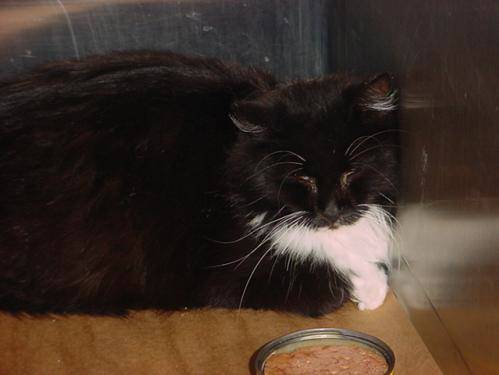
Label: cat